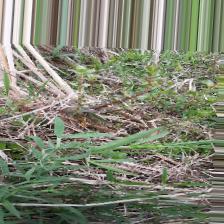
Label: Normal